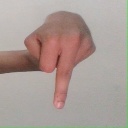
अक्षर: प